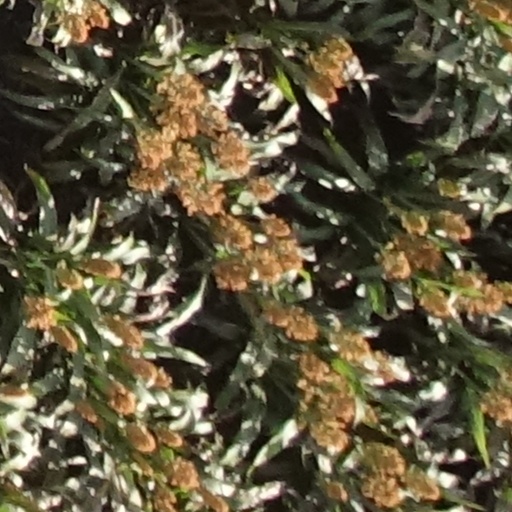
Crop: sorghum